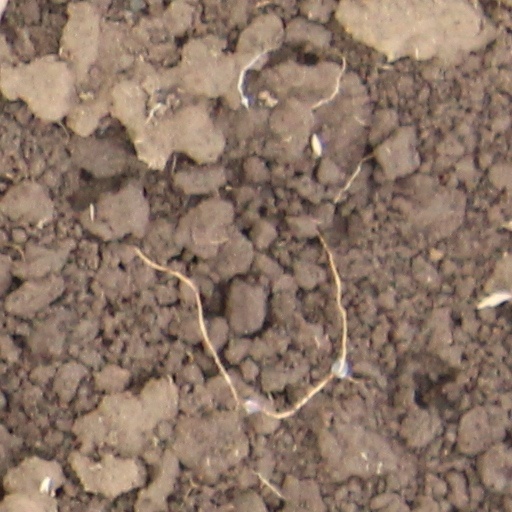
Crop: wheat